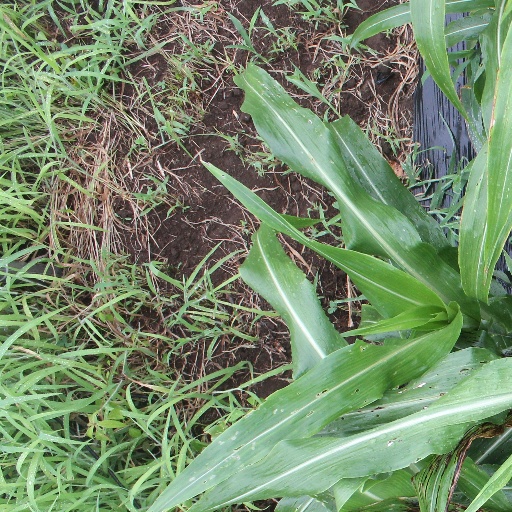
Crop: sorghum